Luleå Cathedral

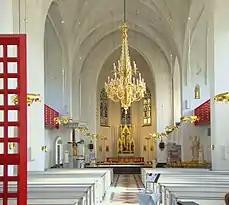
Interior of the Cathedral

The organ, which was inaugurated in 1987, is built by Grönlund organ builders in Gammelstaden. It weighs 25 tons and has 4595 pipes. The organ was expanded in 2010 with French-inspired En chamade. The facade was designed by Jan Boström in collaboration with the architect Bertil Fraklin.